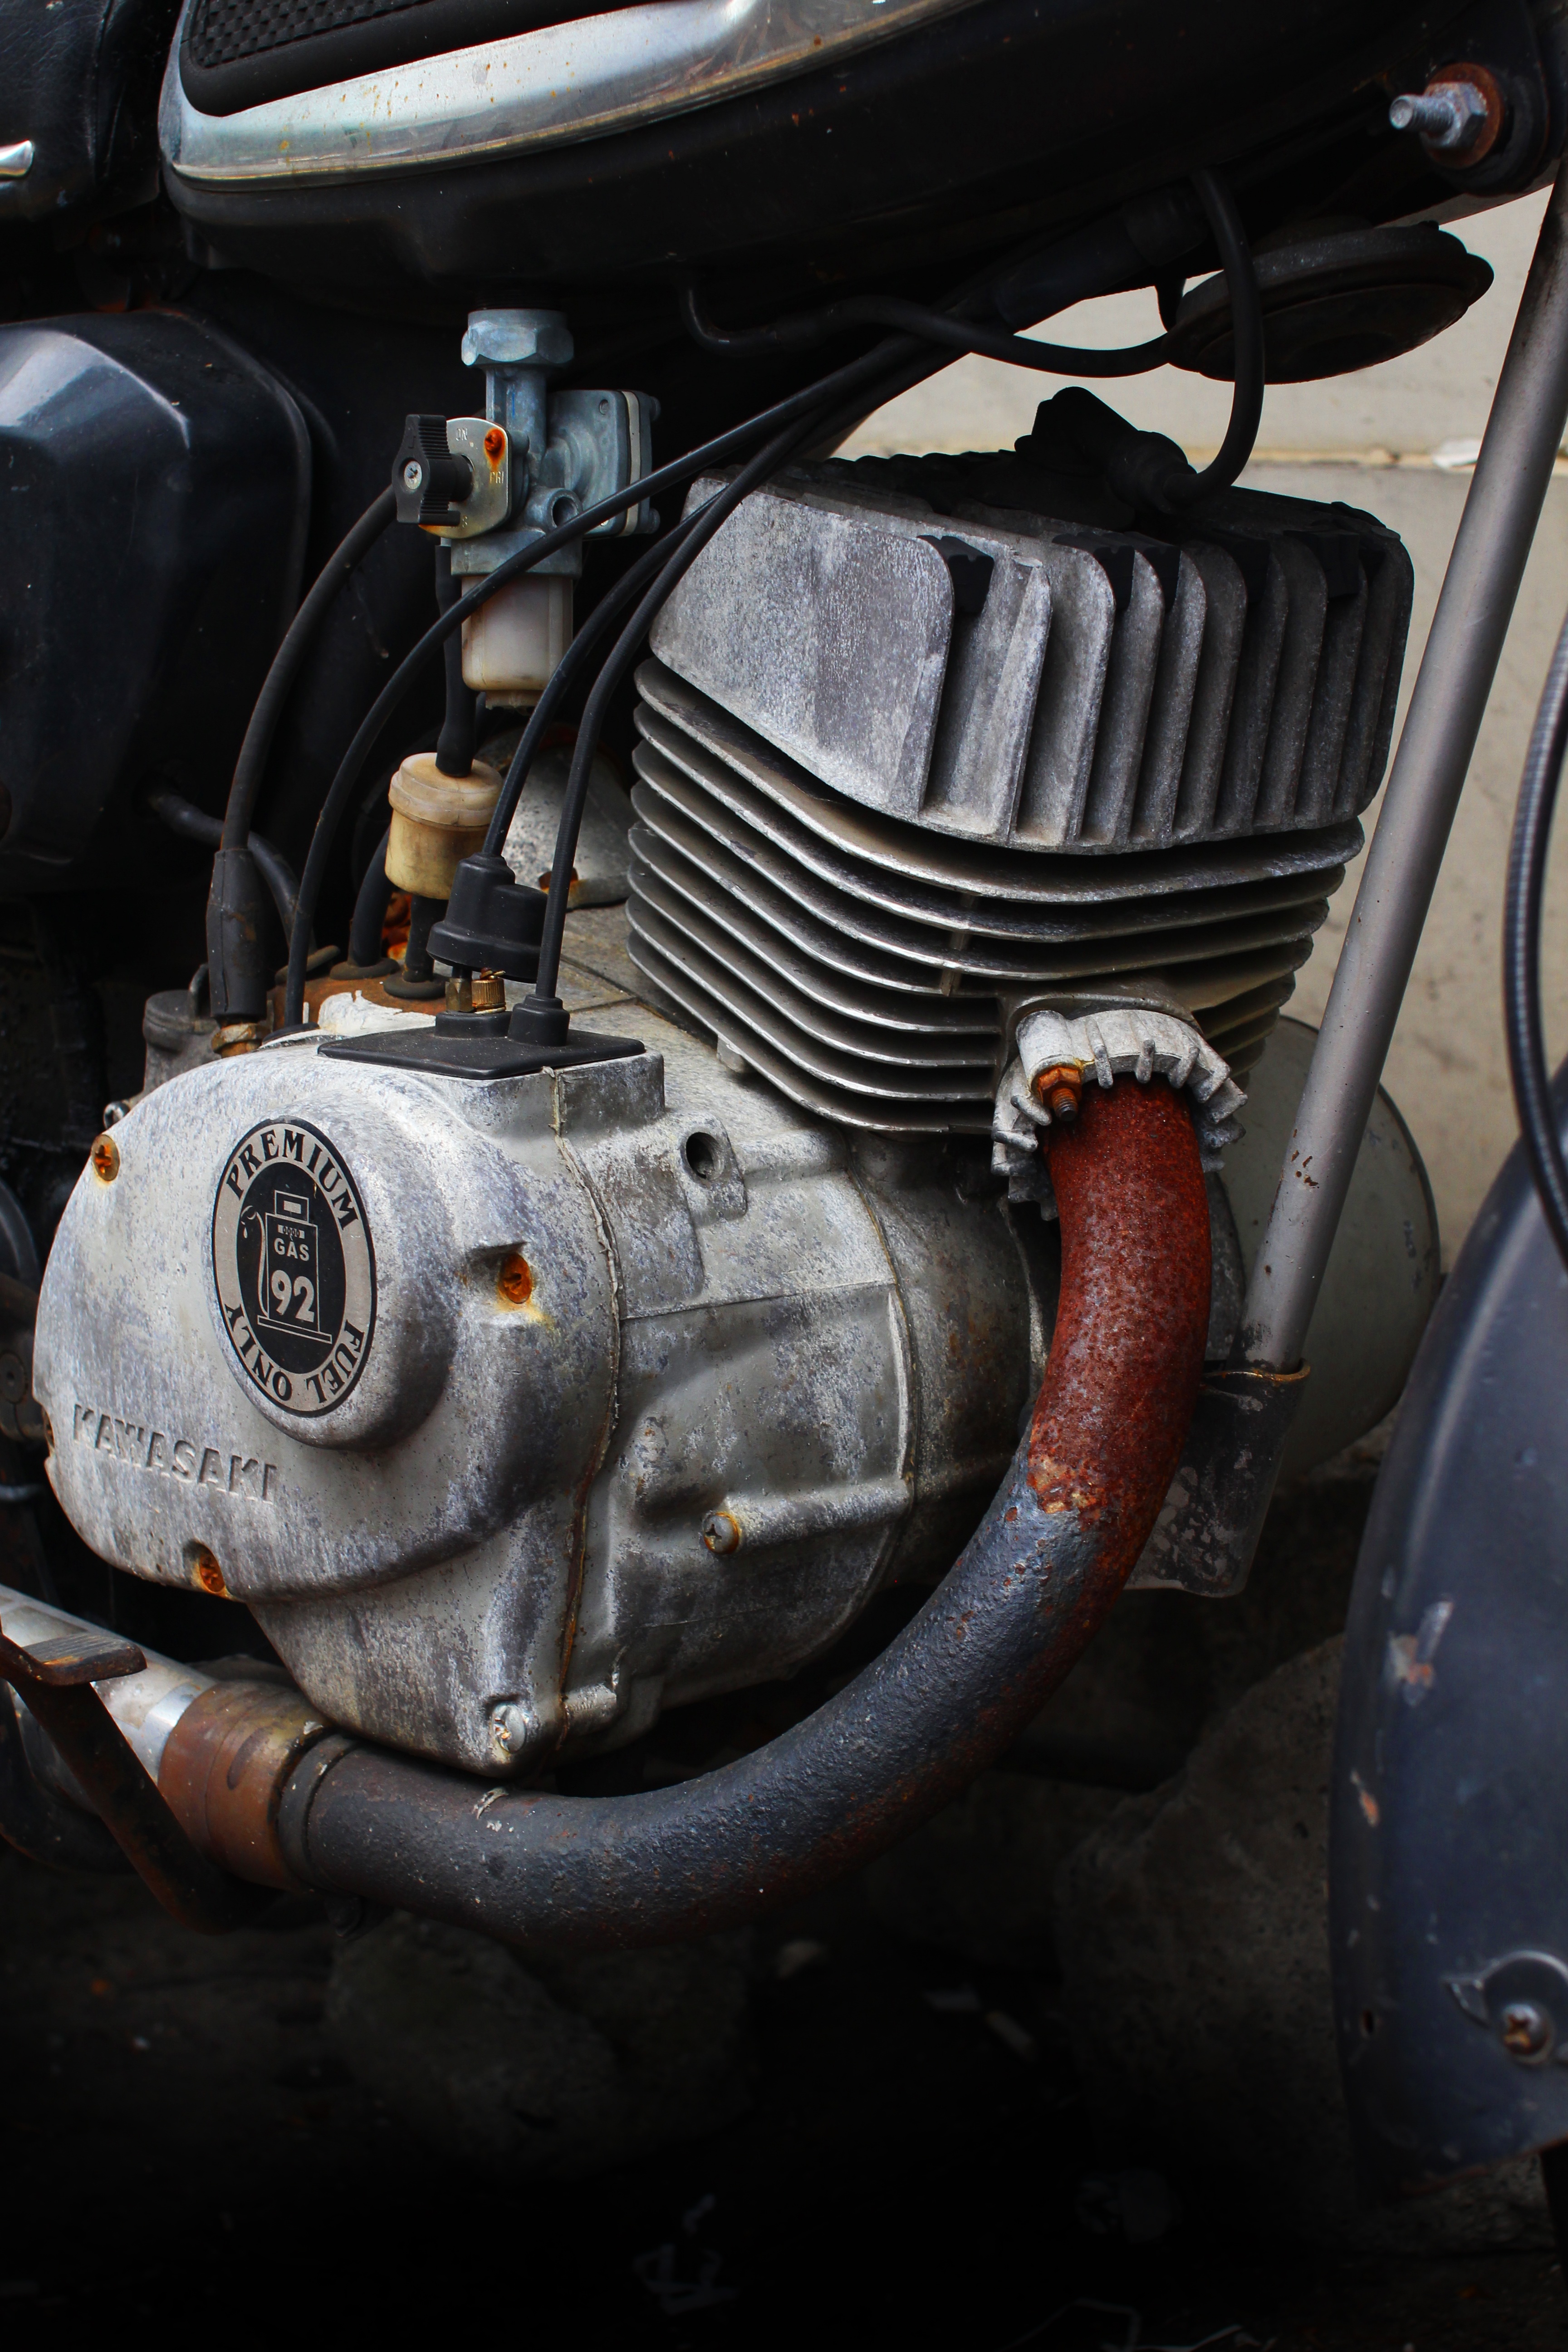
car, wheel, retro, old, bike, vehicle, motorcycle, asia, steering wheel, automotive, bumper, engine, taiwan, automobile make, automotive exterior, automotive engine part